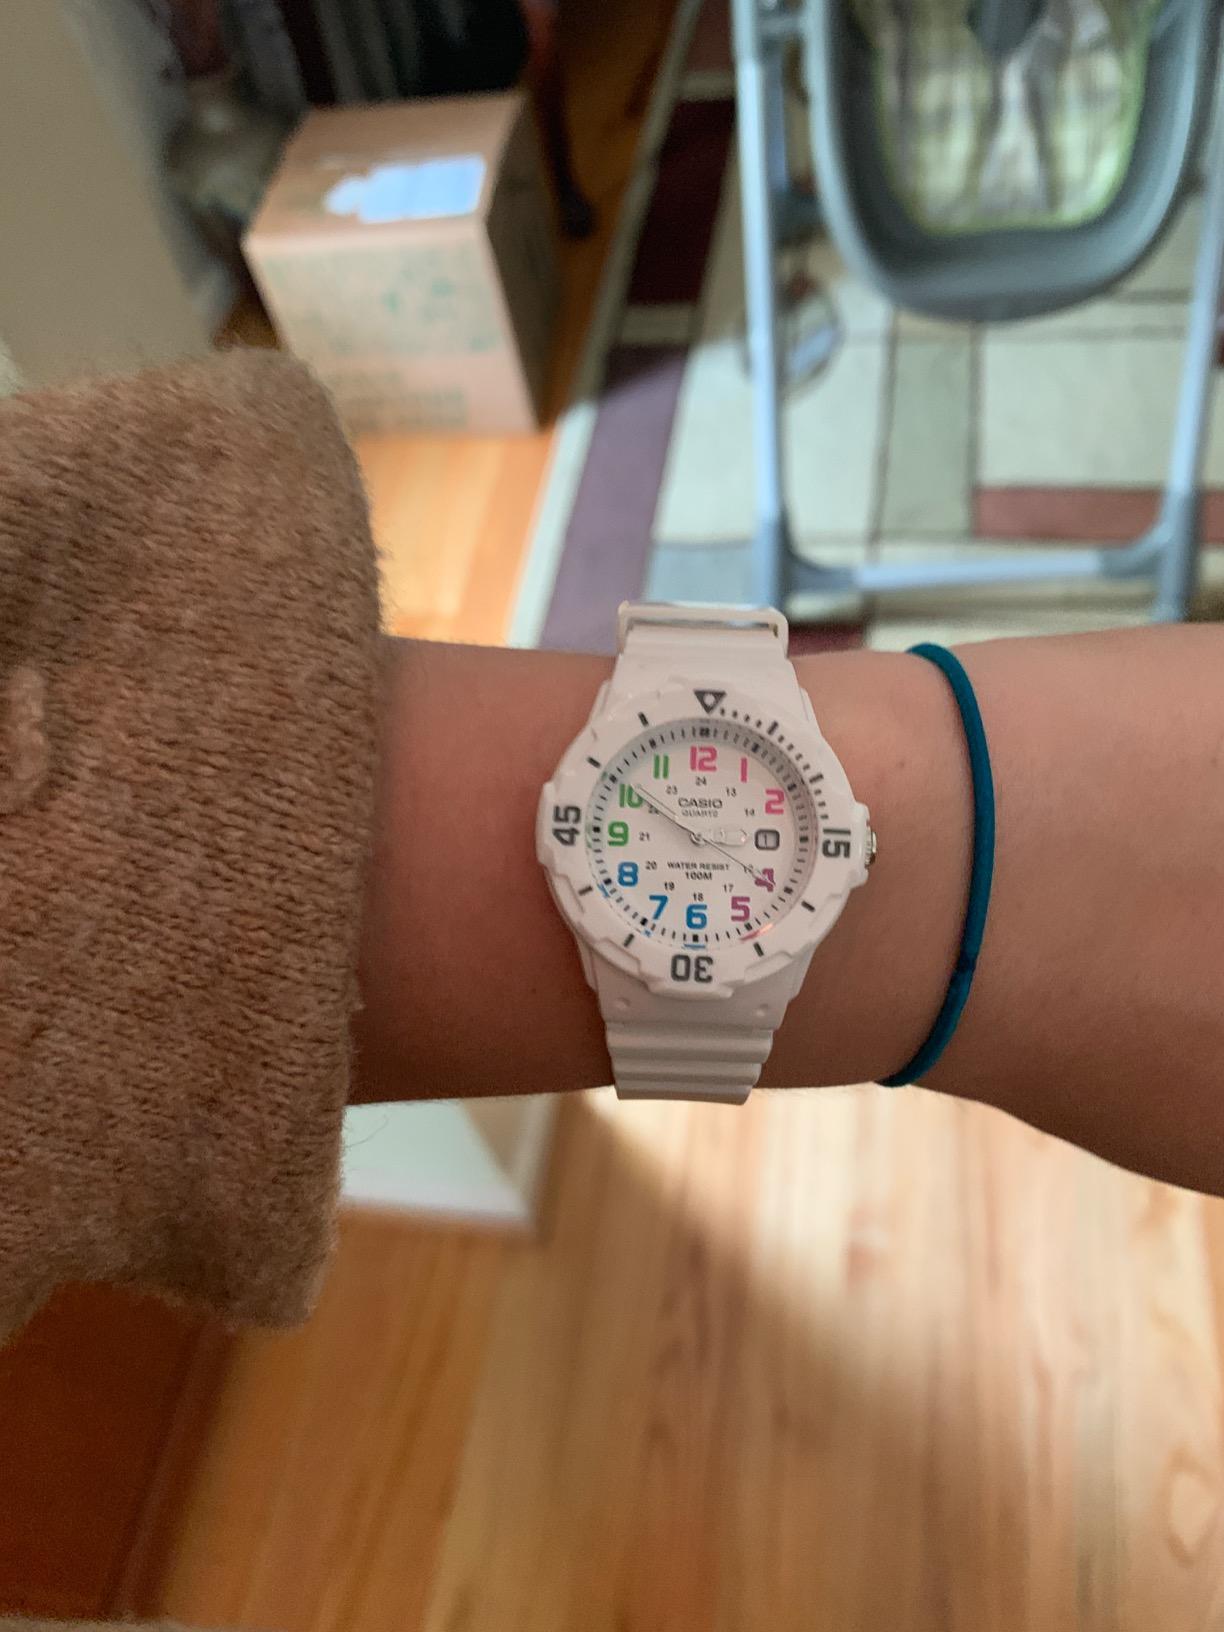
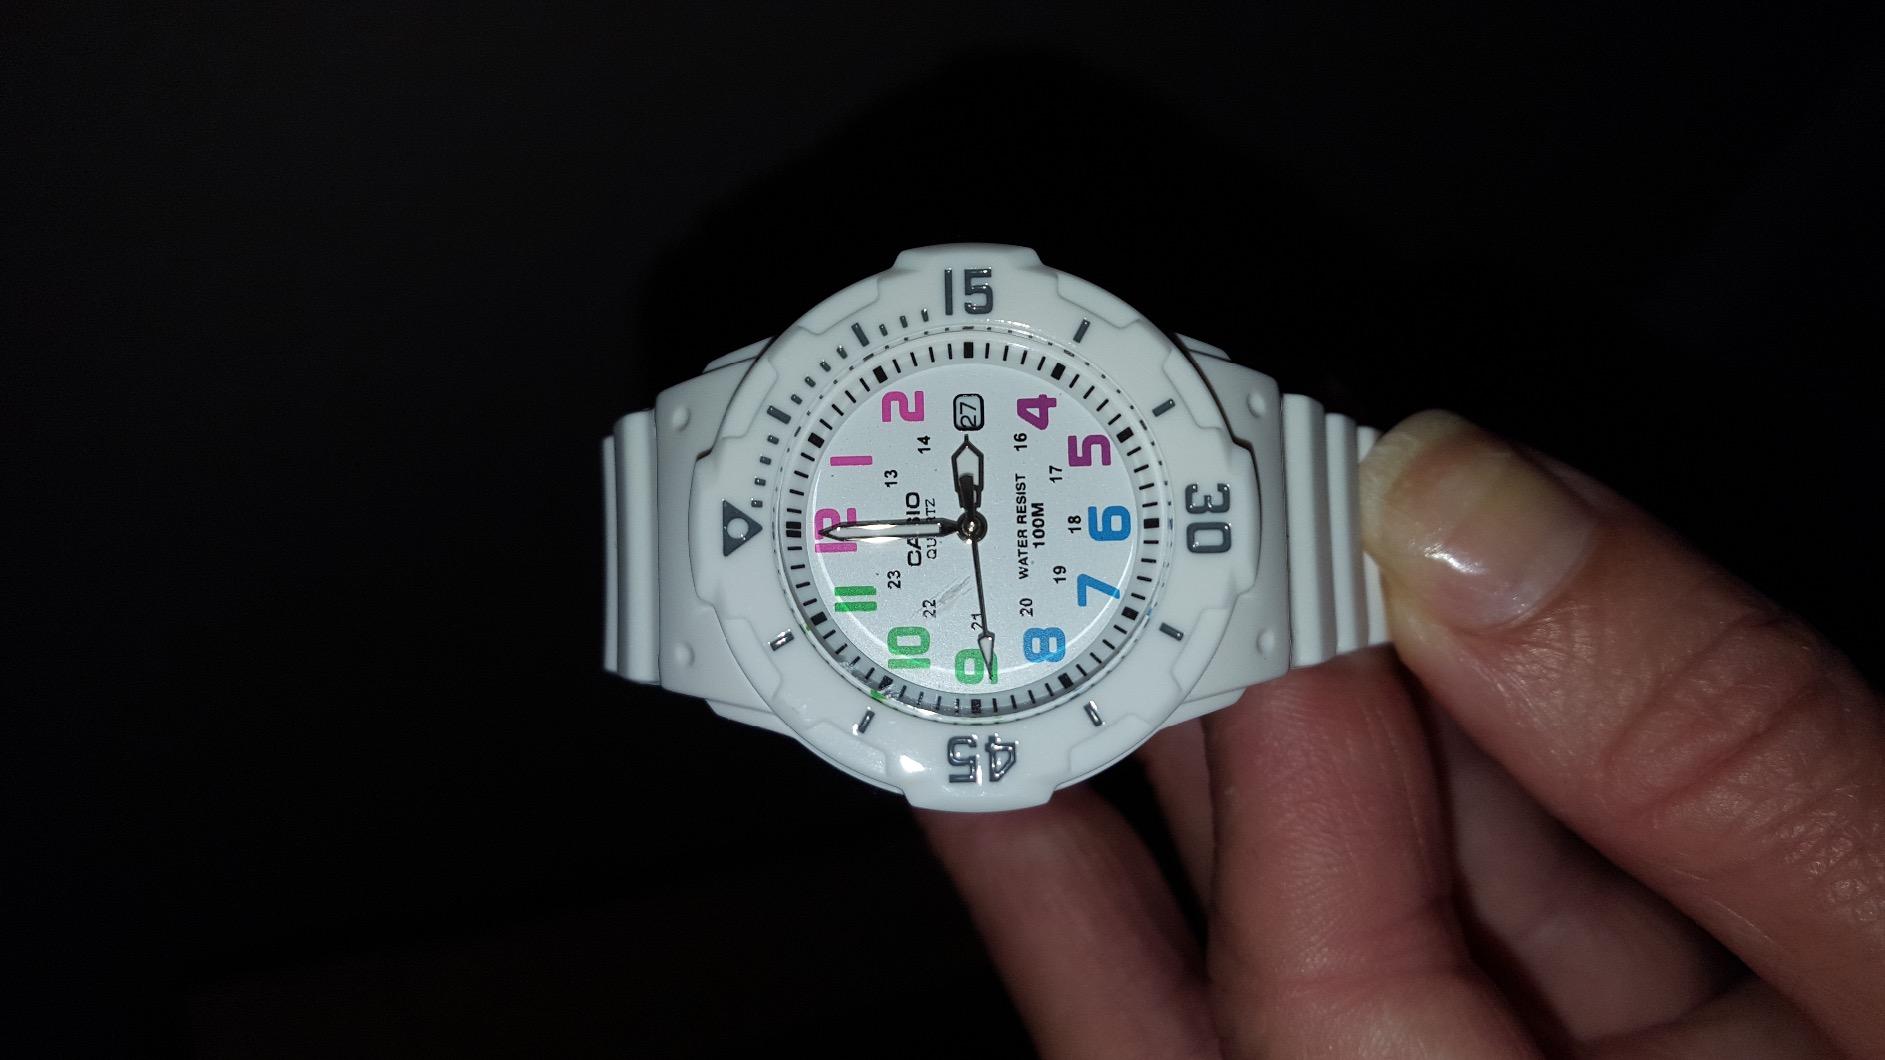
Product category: accessories_watch
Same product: yes